Joseph Kallarangatt

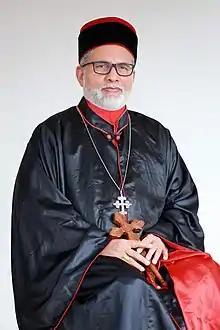

Joseph Kallarangatt (born 27 January 1956) is an Indian bishop of the Syro-Malabar Catholic Church serving as the Bishop of the Eparchy of Palai since 2004 succeeding Joseph Pallikaparampil.